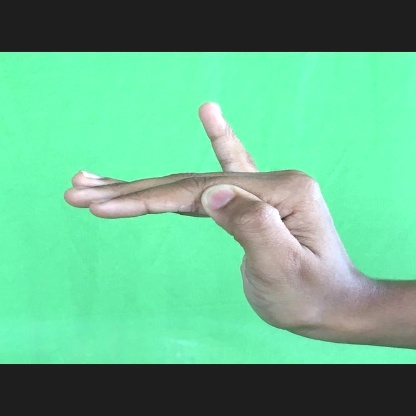
Mudra: Hamsapaksha